Pitball

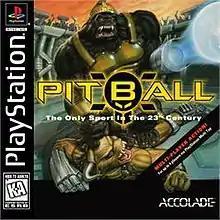

Pitball is a video game developed and published by Warner Interactive Europe for the PlayStation.